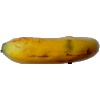
Label: Banana Lady Finger 1